Question: Please indicate a possible affordance area of the bicycle that can be used for sitting on
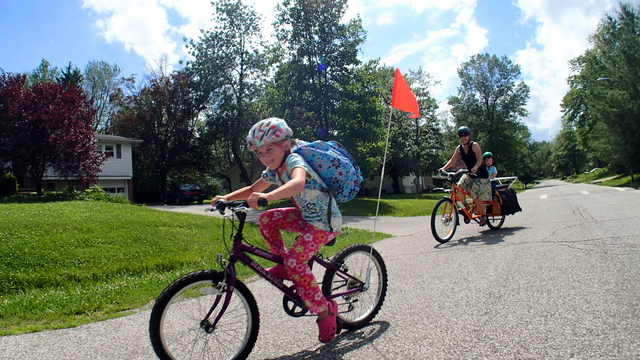
Answer: [295.306, 231.675, 337.045, 247.328]